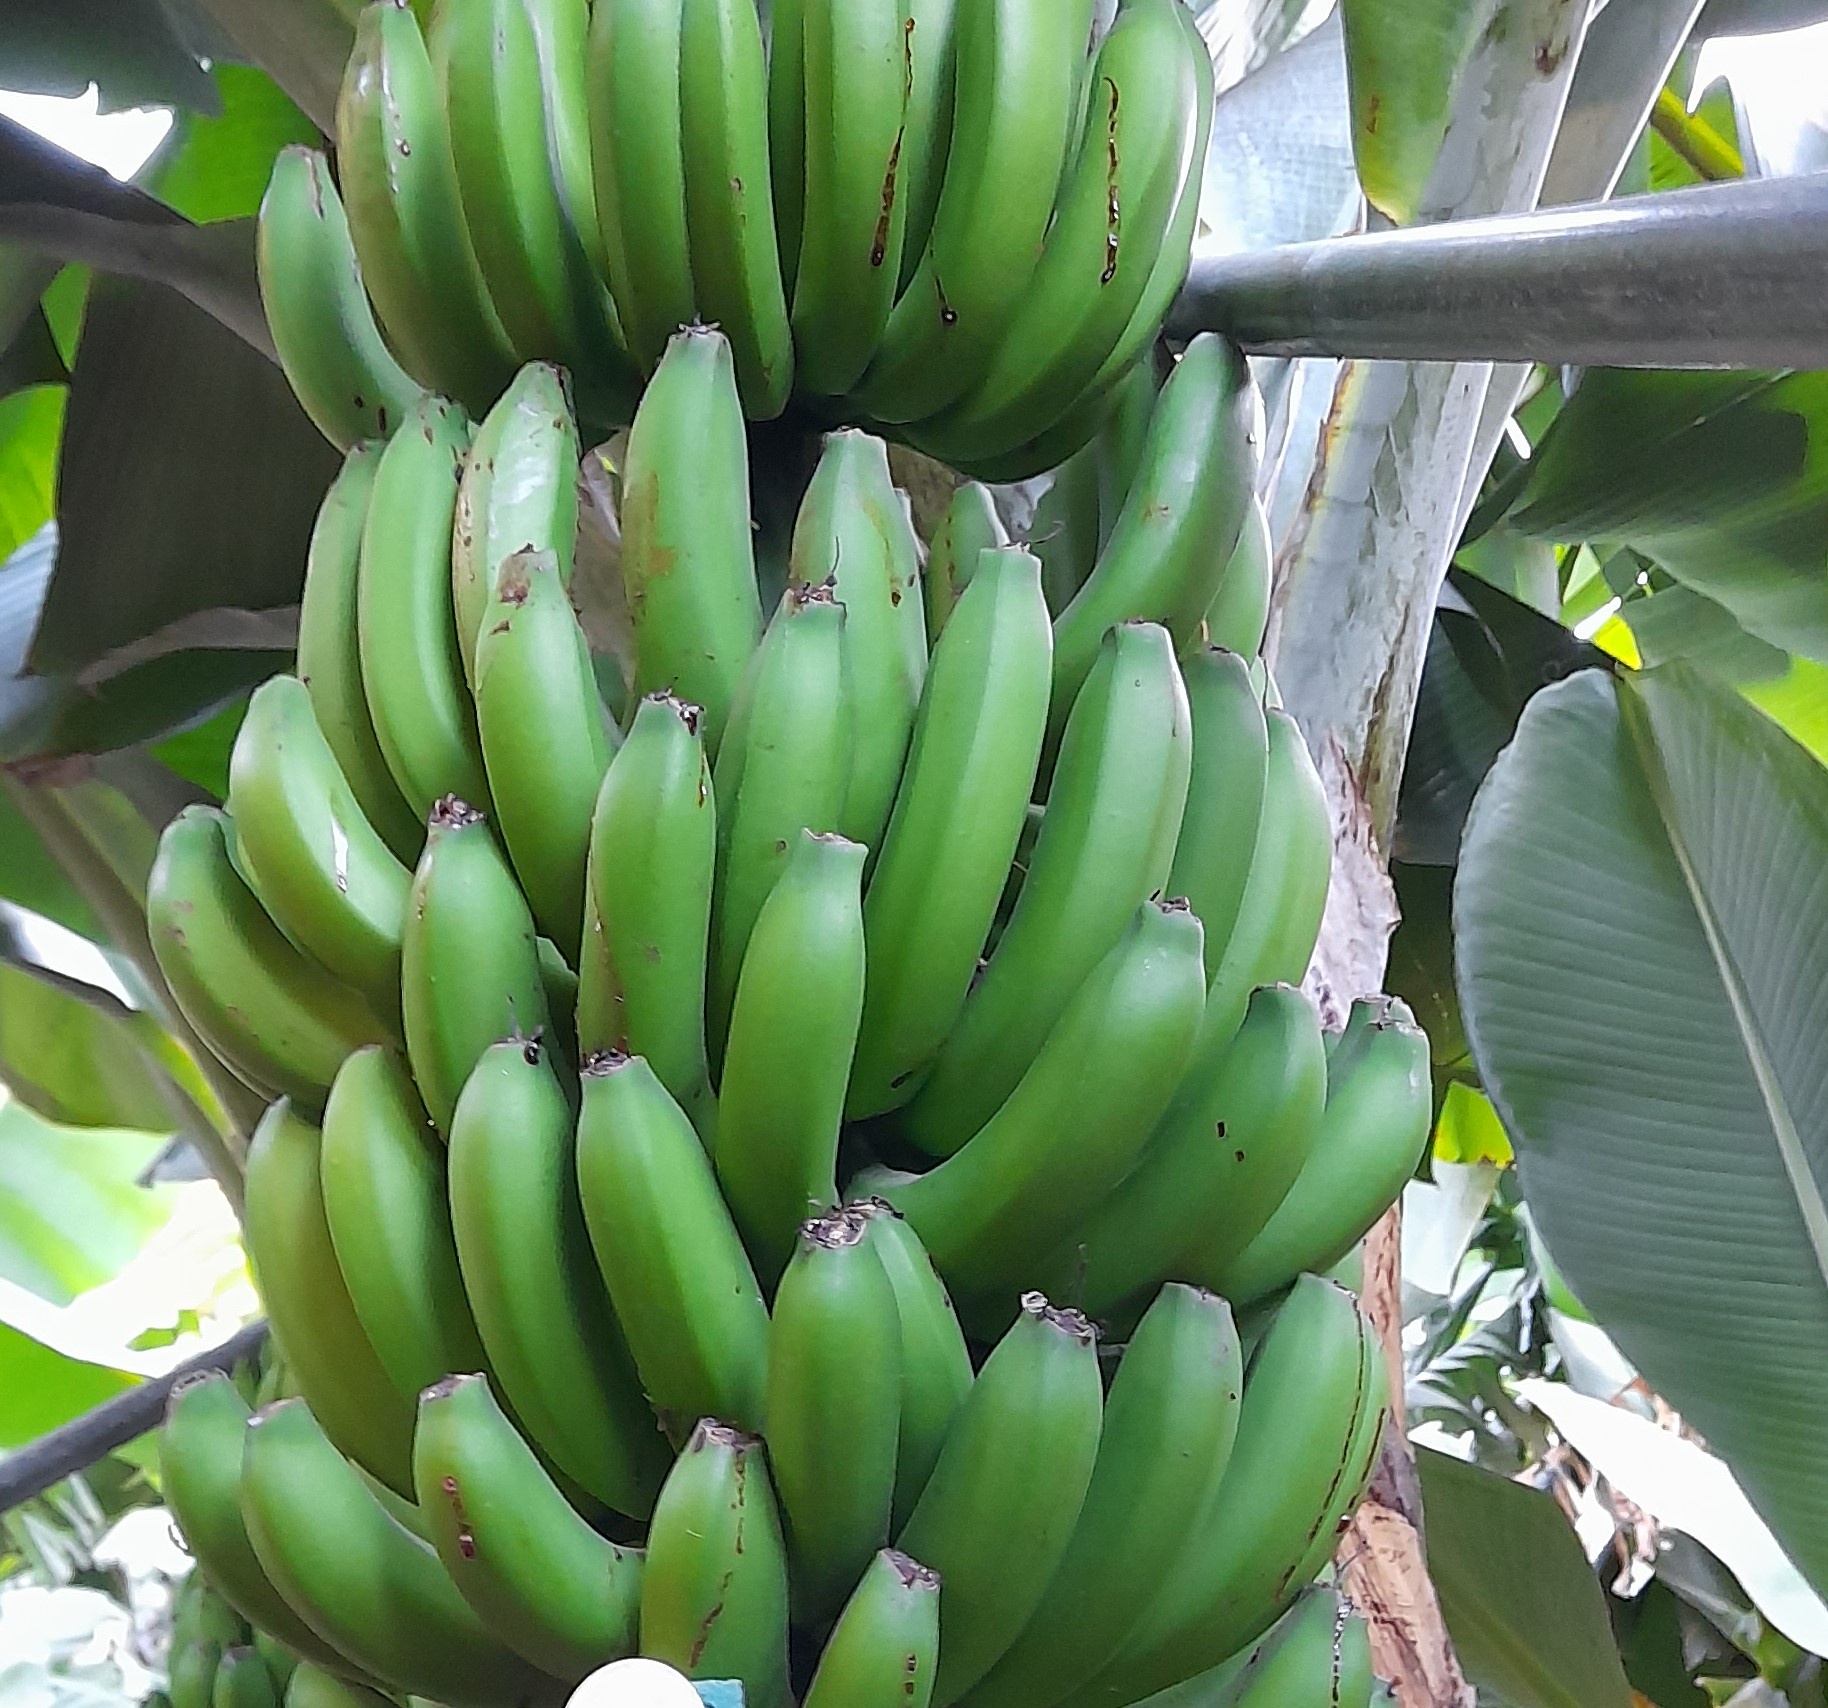
Label: Keep